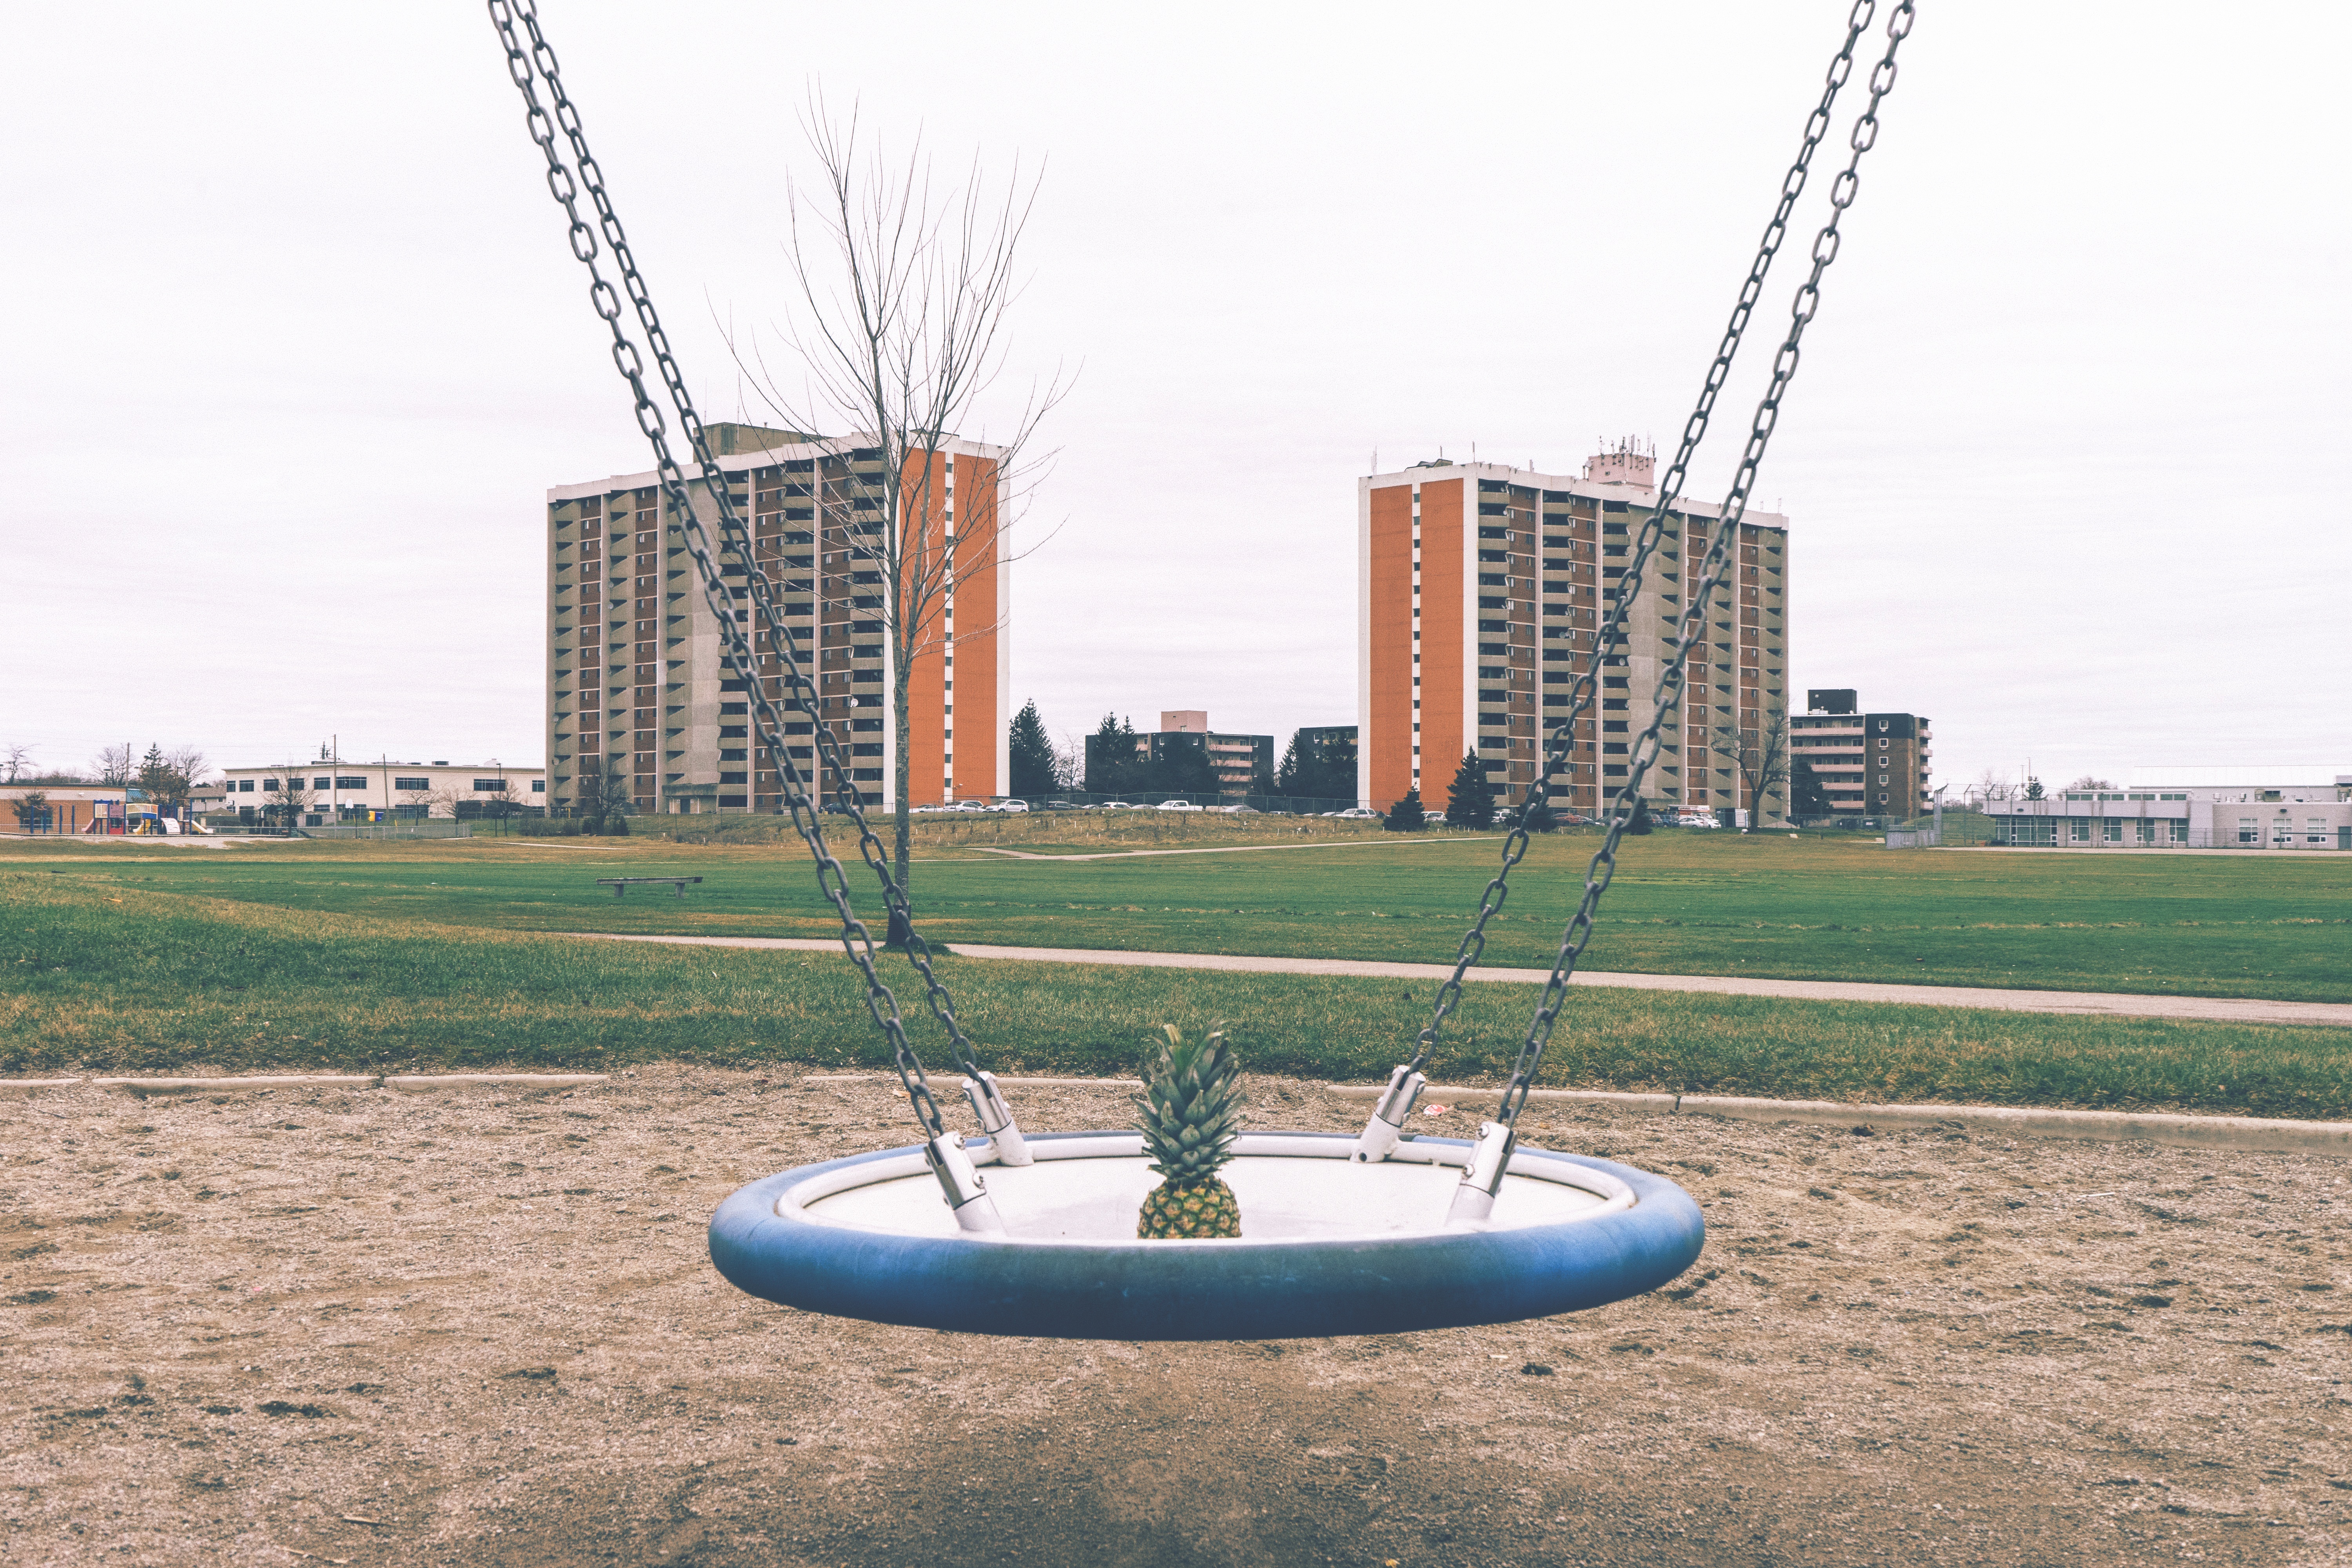
landscape, structure, wind, city, swing, stadium, pineapple, buildings, playground, human settlement, sport venue, outdoor play equipment